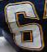
Number: 6